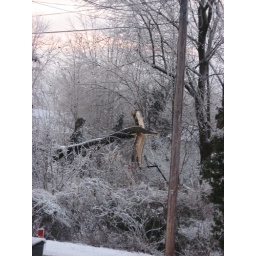
A tree that snapped in half across the street from me